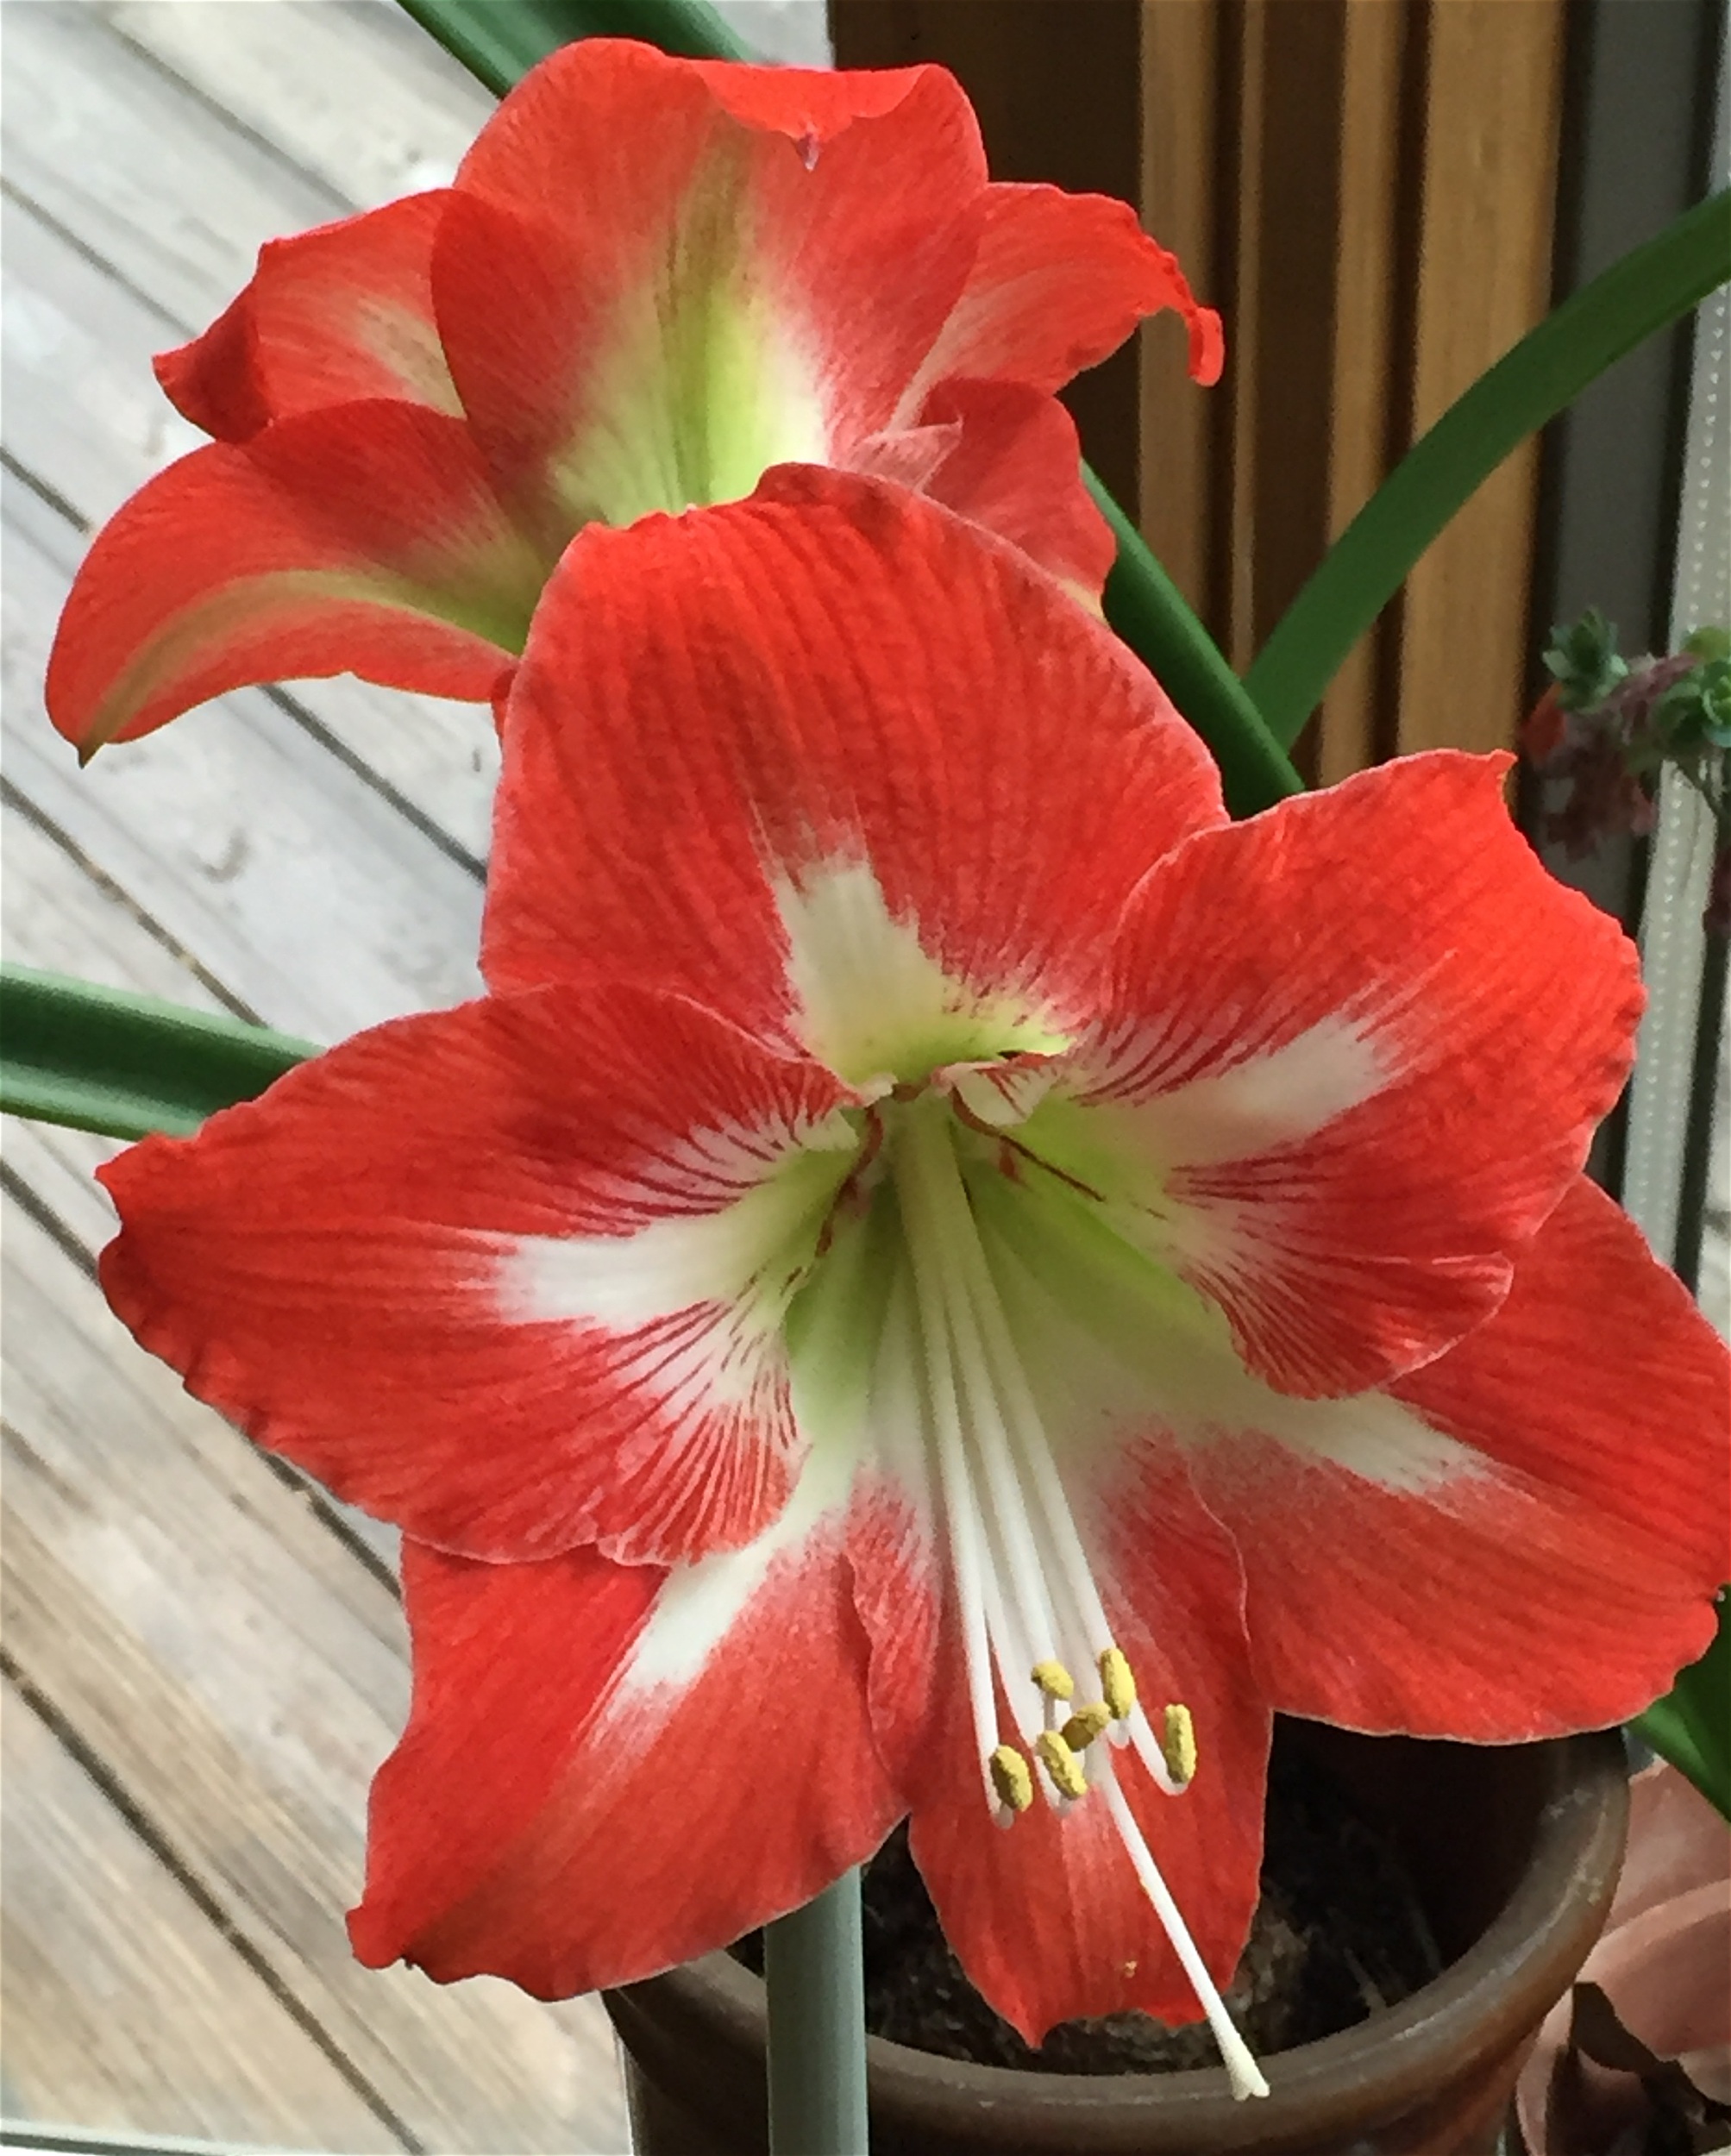
nature, blossom, plant, flower, petal, bloom, red, garden, gladiolus, amaryllis, flowering plant, red amaryllis, hippeastrum, land plant, amaryllis belladonna